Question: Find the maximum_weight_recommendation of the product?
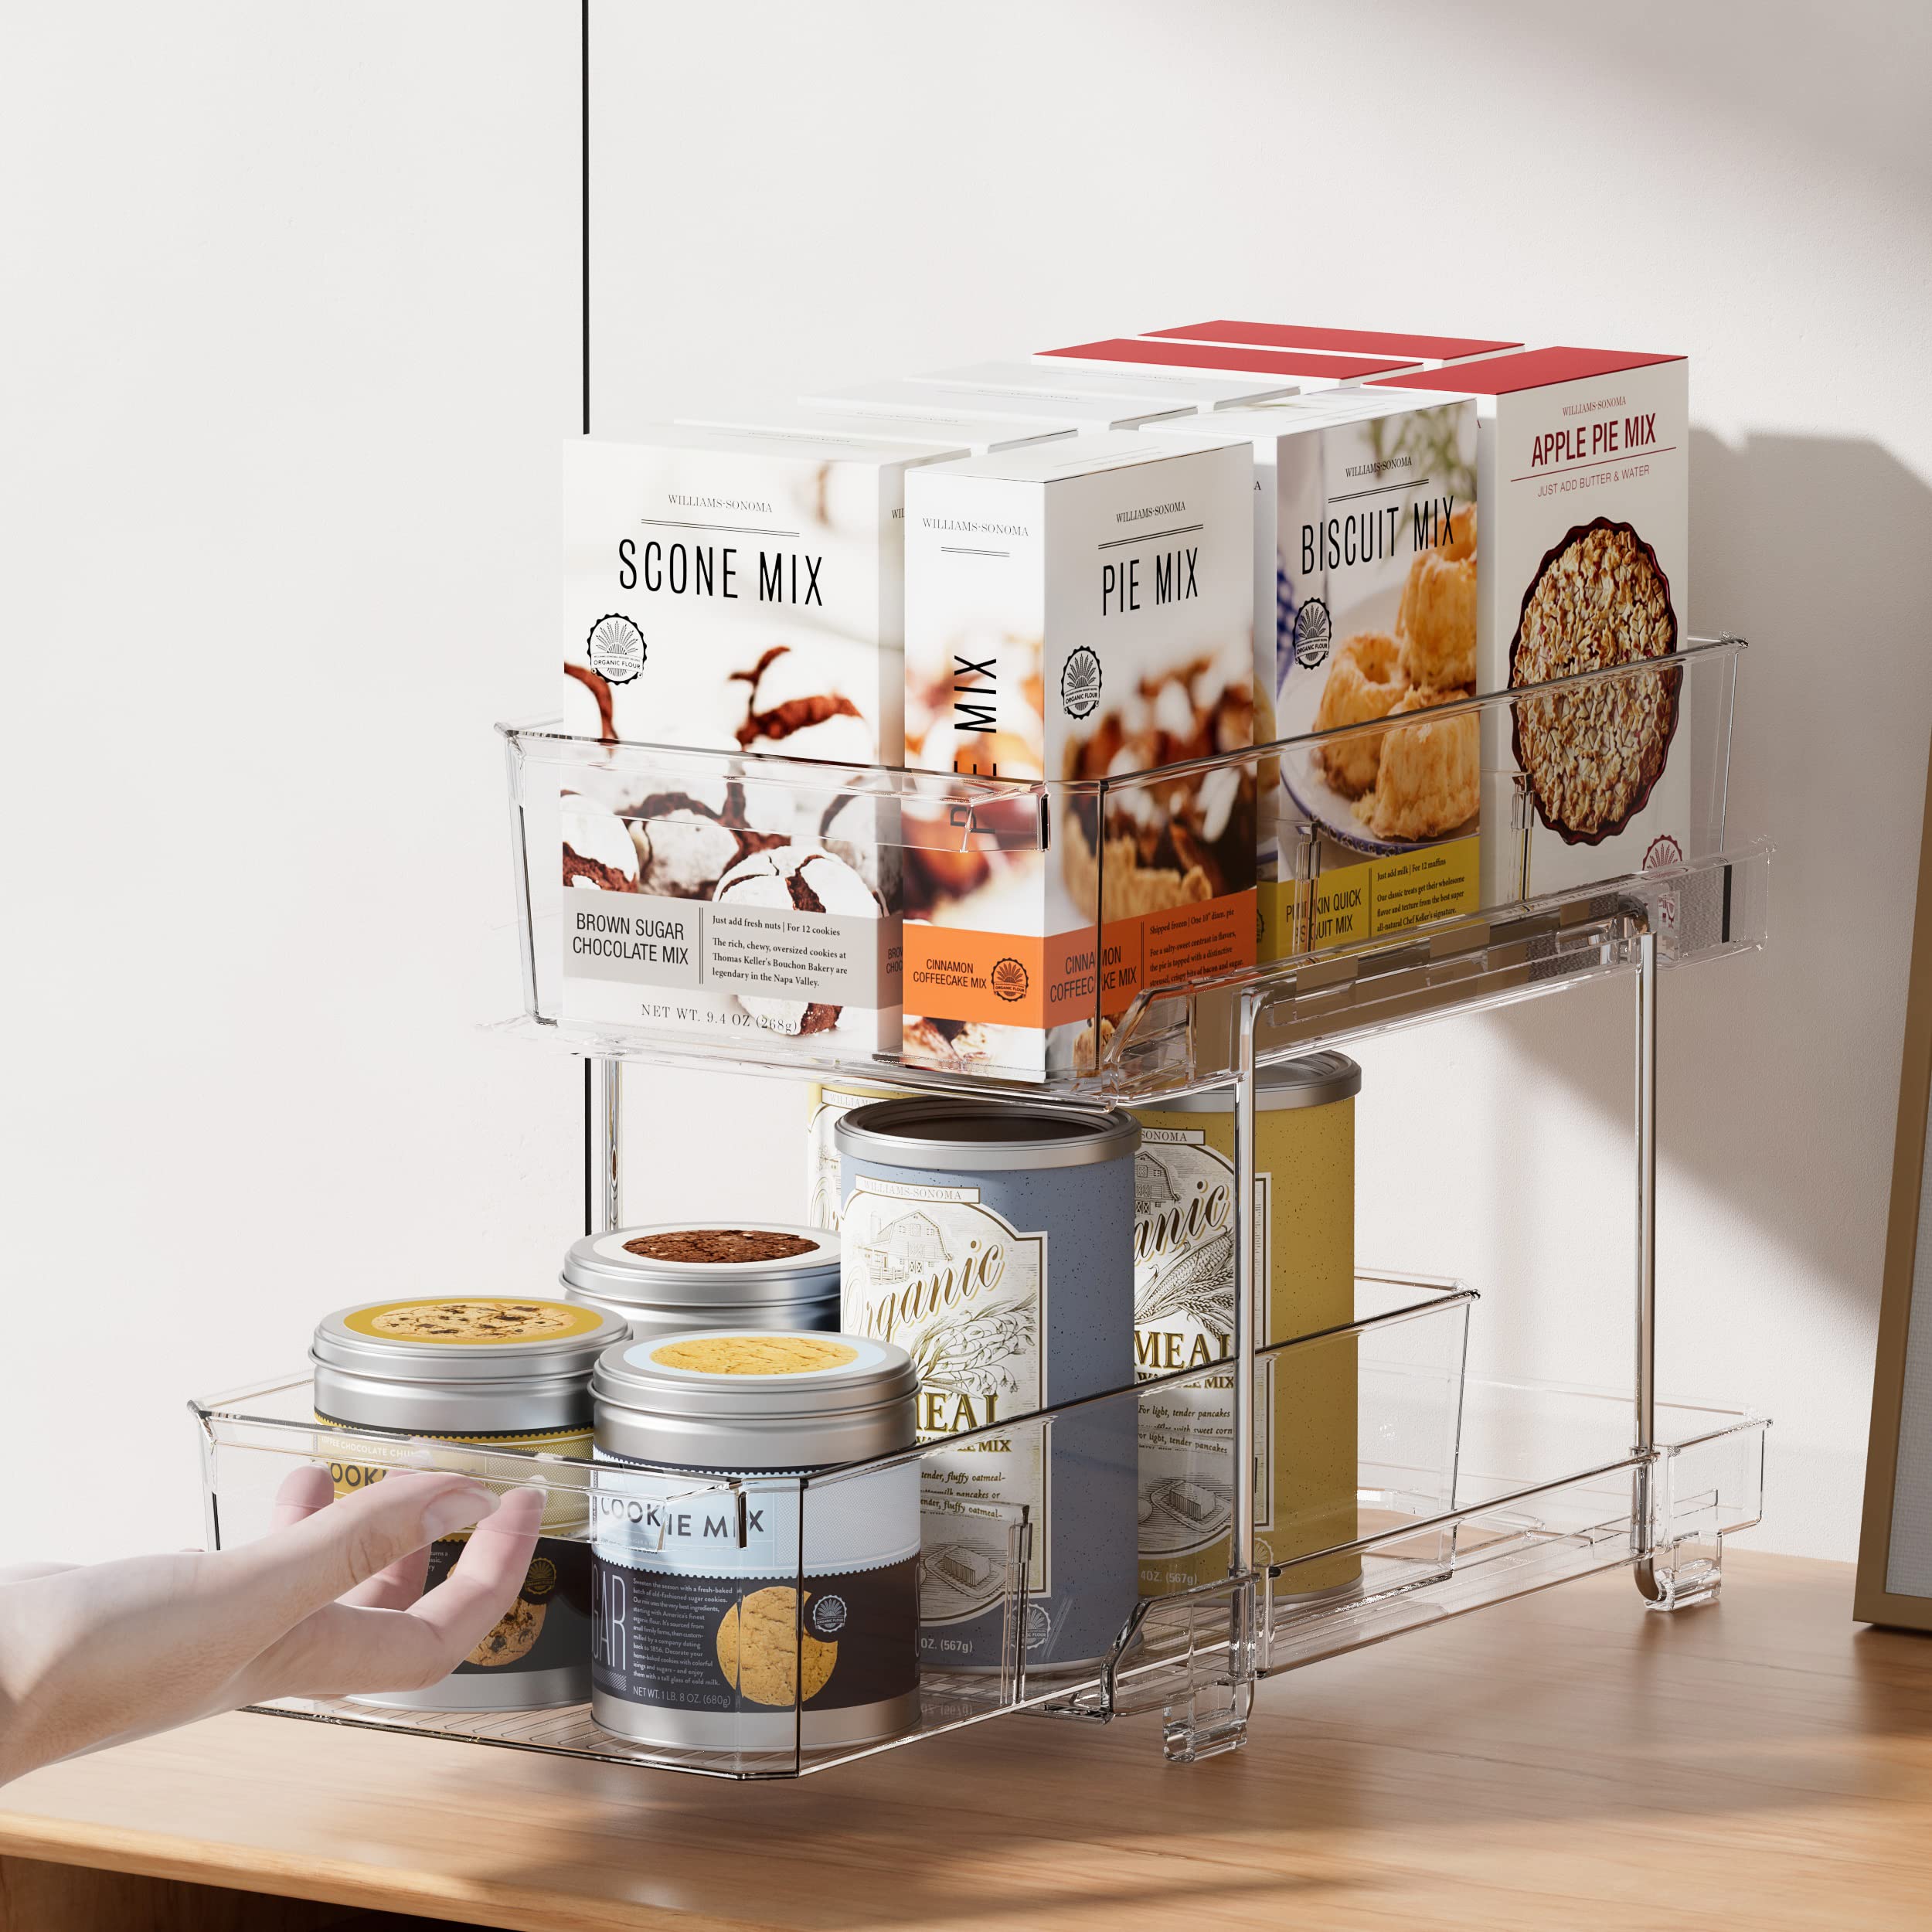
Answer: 9.4 ounce